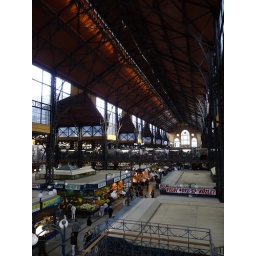
The beautiful steel, glass and wood building was renovated and opened in recent years.